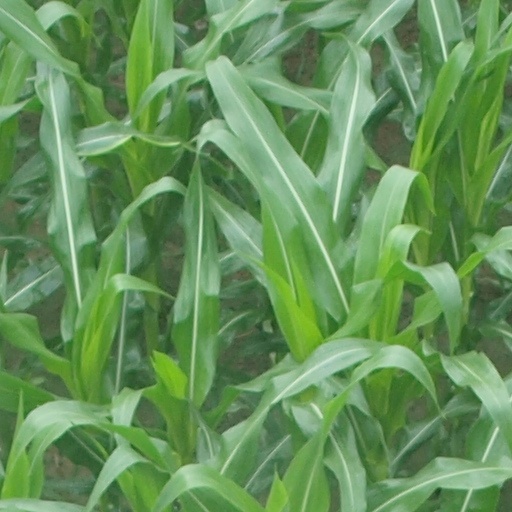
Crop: maize; corn